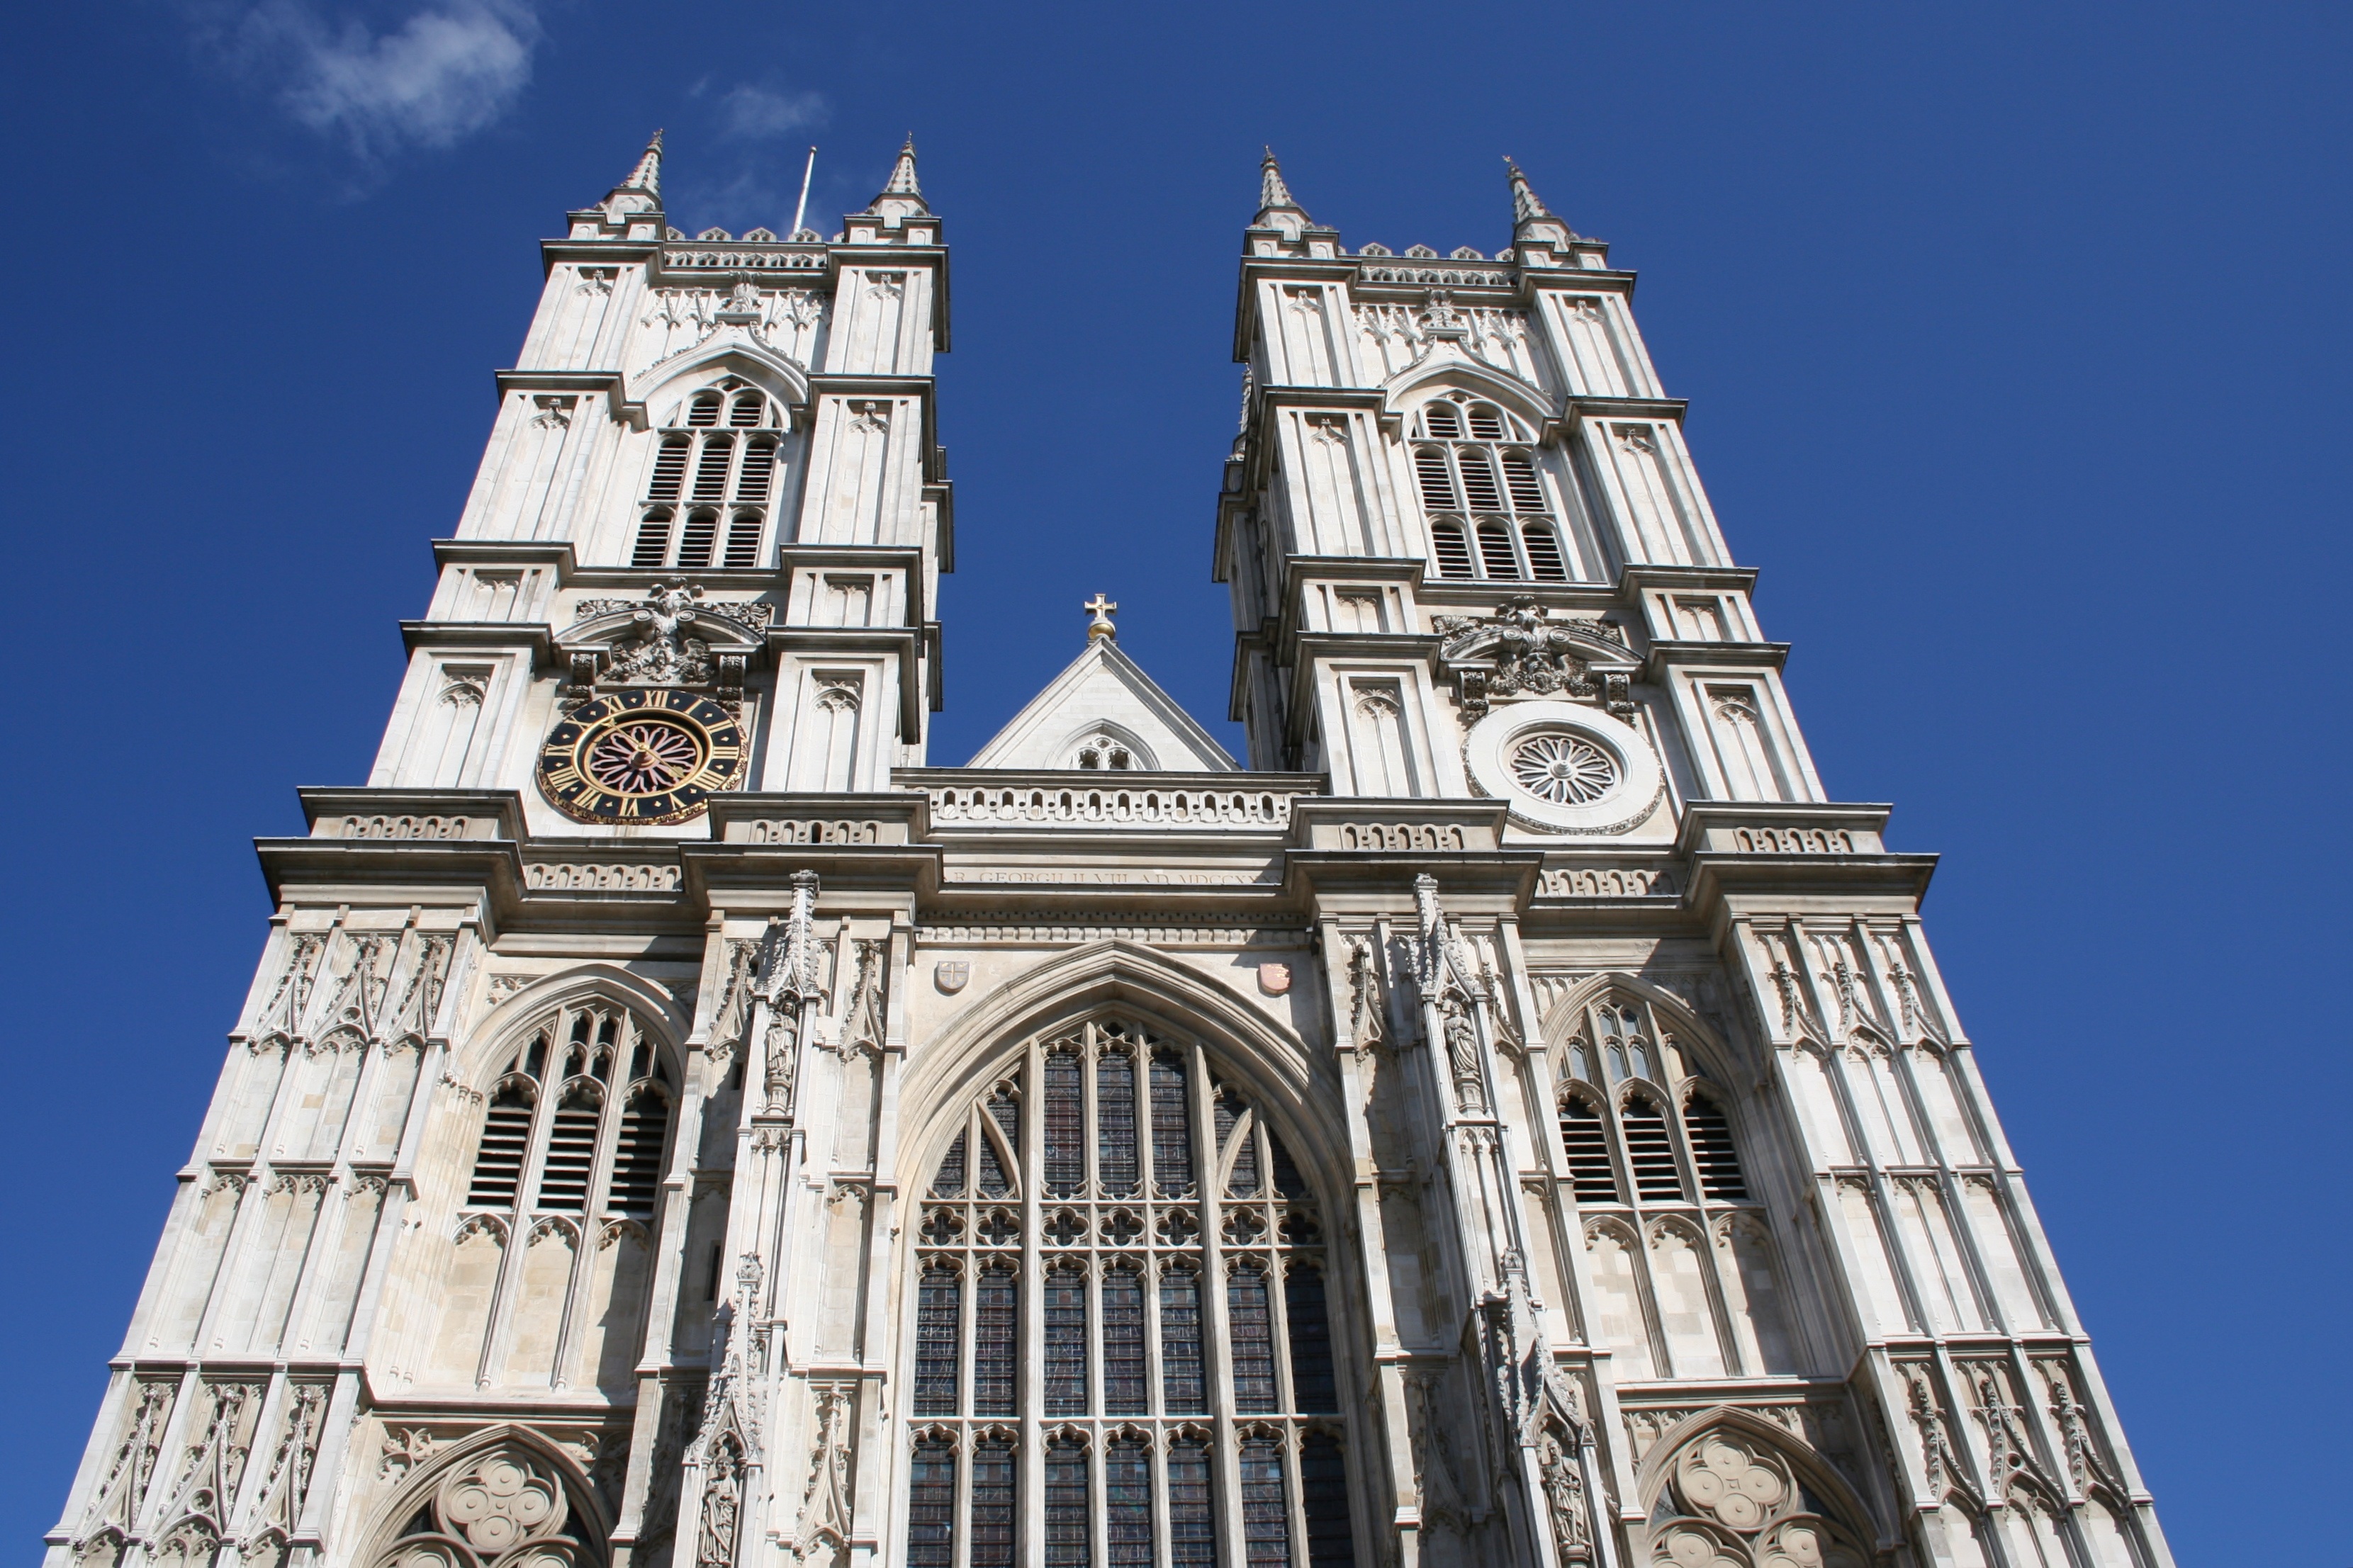
architecture, building, skyscraper, heaven, tower, landmark, facade, blue, church, cathedral, place of worship, england, london, spire, steeple, westminster, gothic architecture, tours